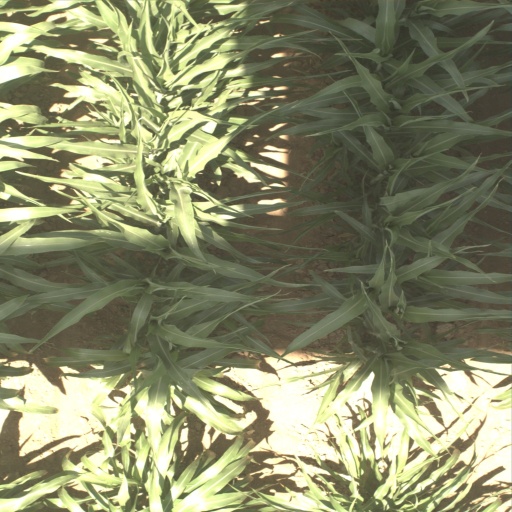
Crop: sorghum